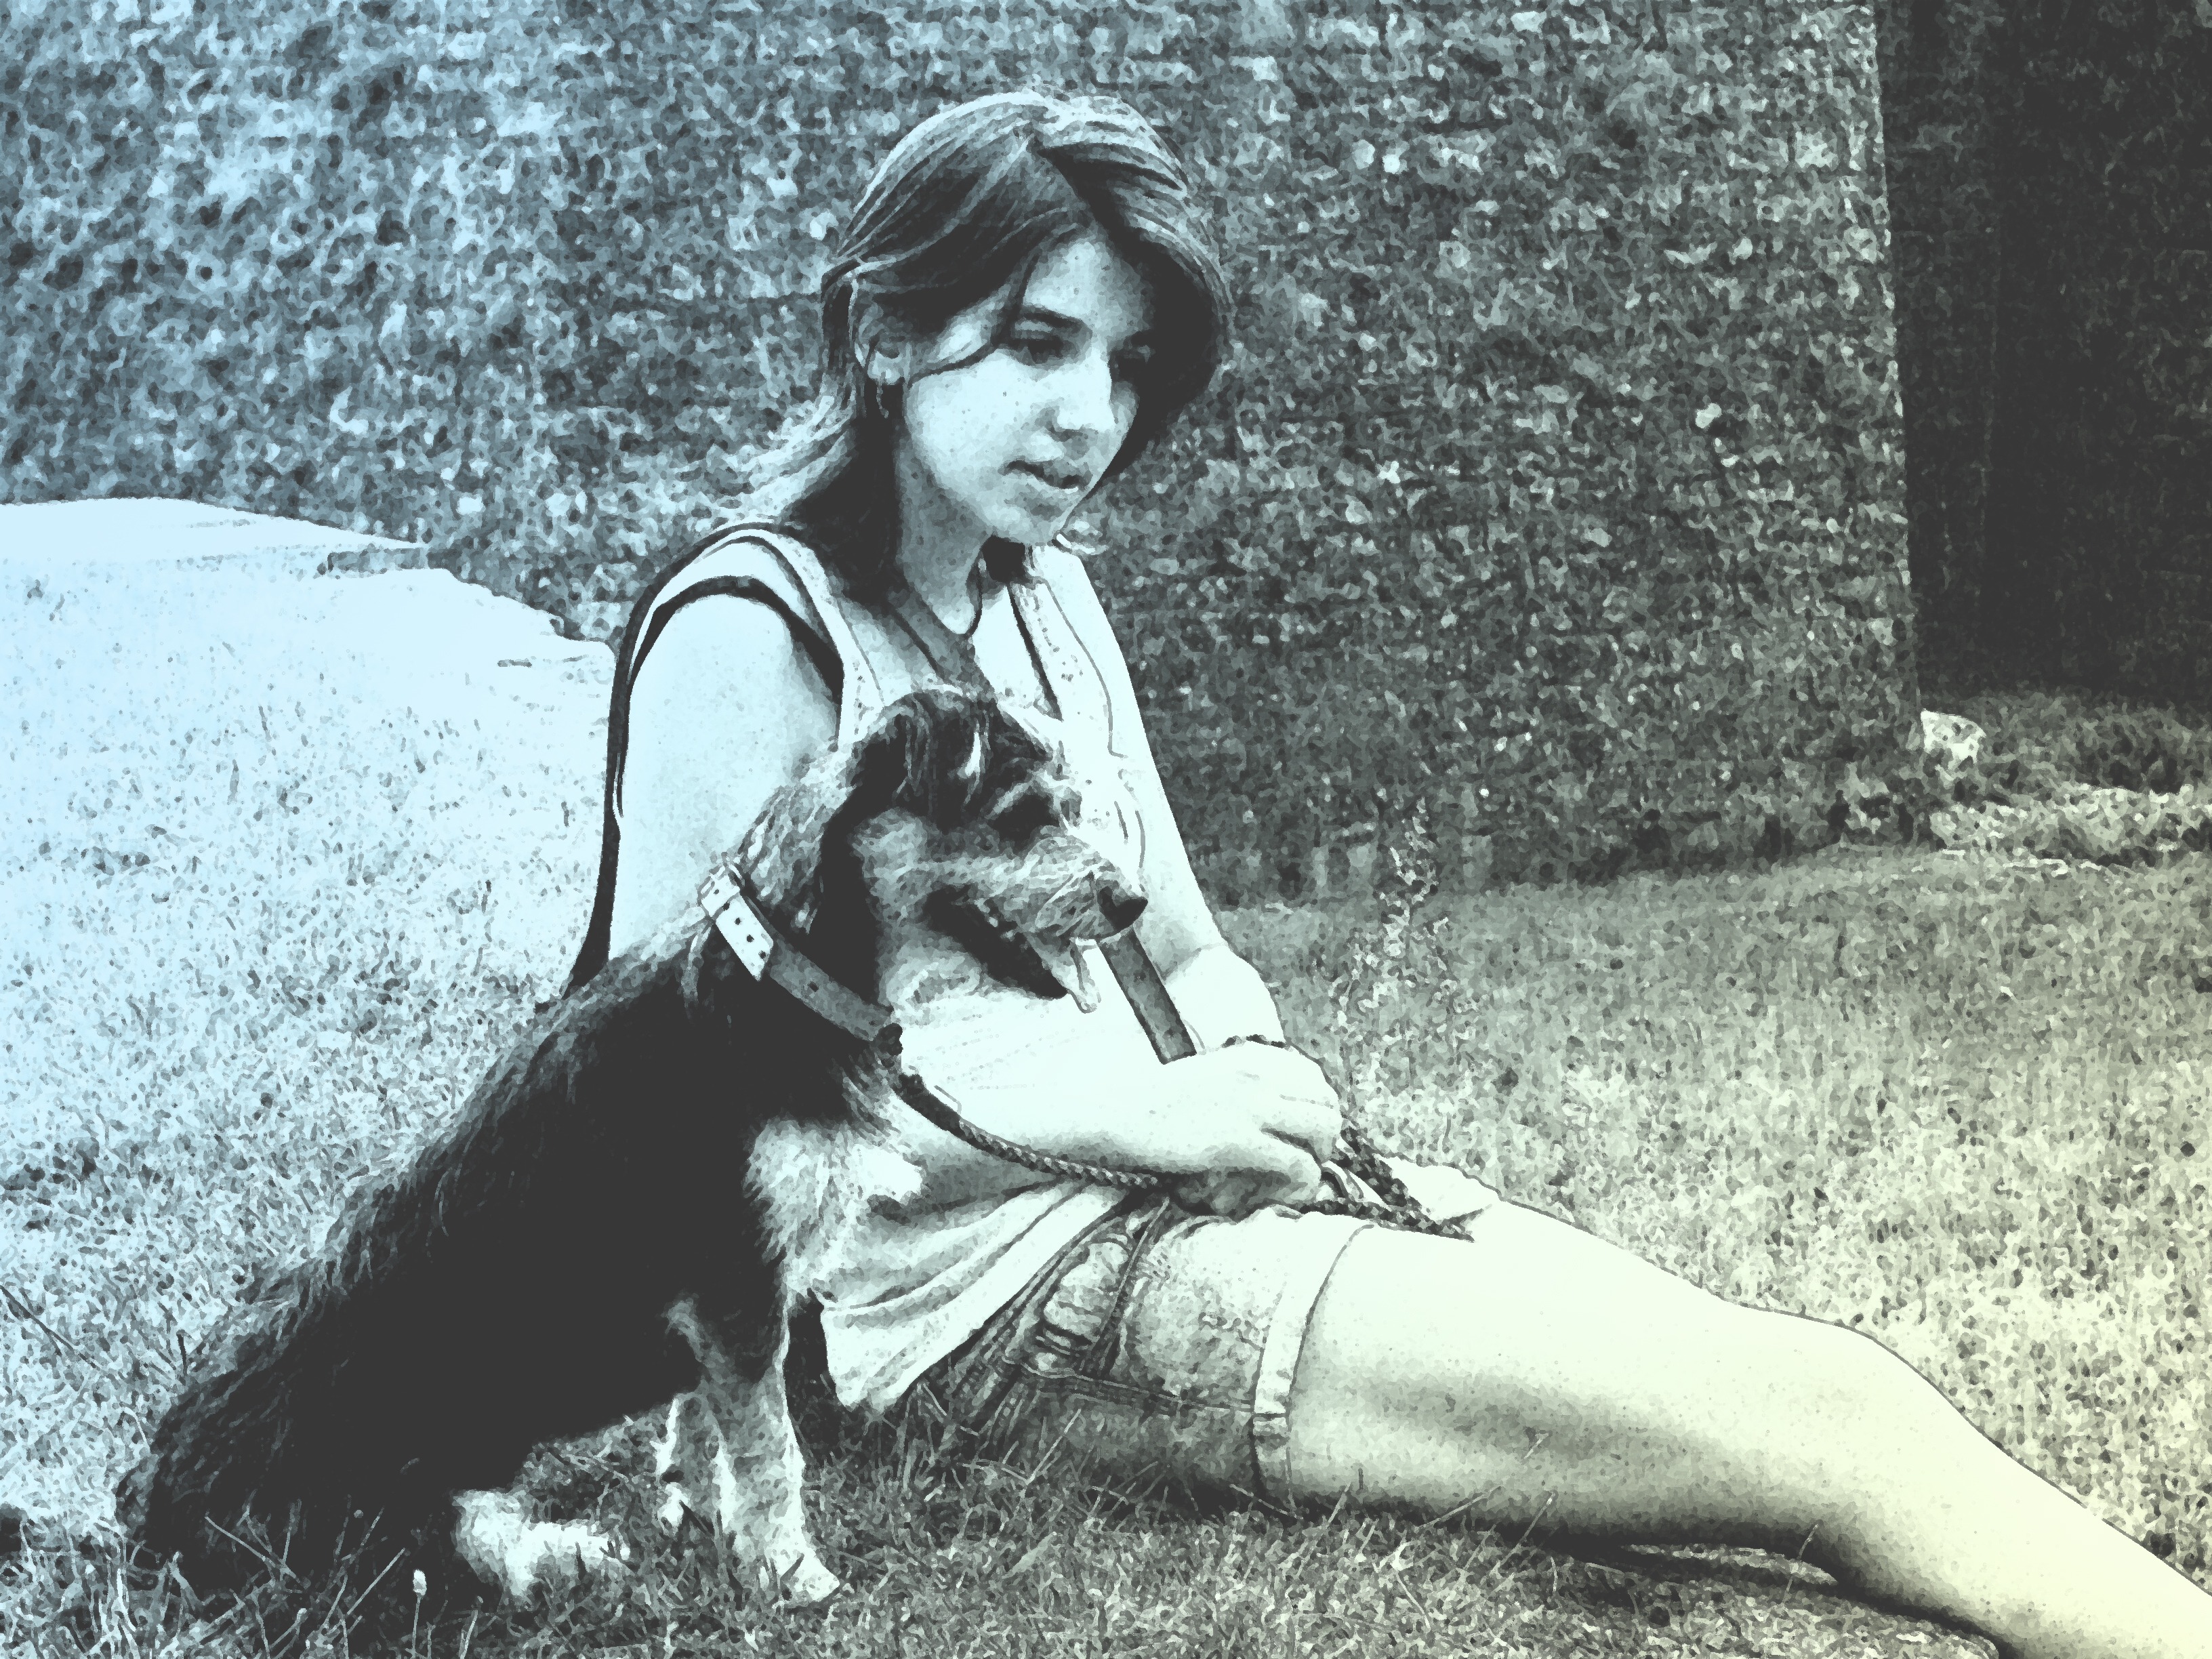
person, black and white, dog, model, young, sitting, friendship, monochrome, lady, dress, photograph, beauty, photo shoot, monochrome photography, portrait photography, human positions, art model